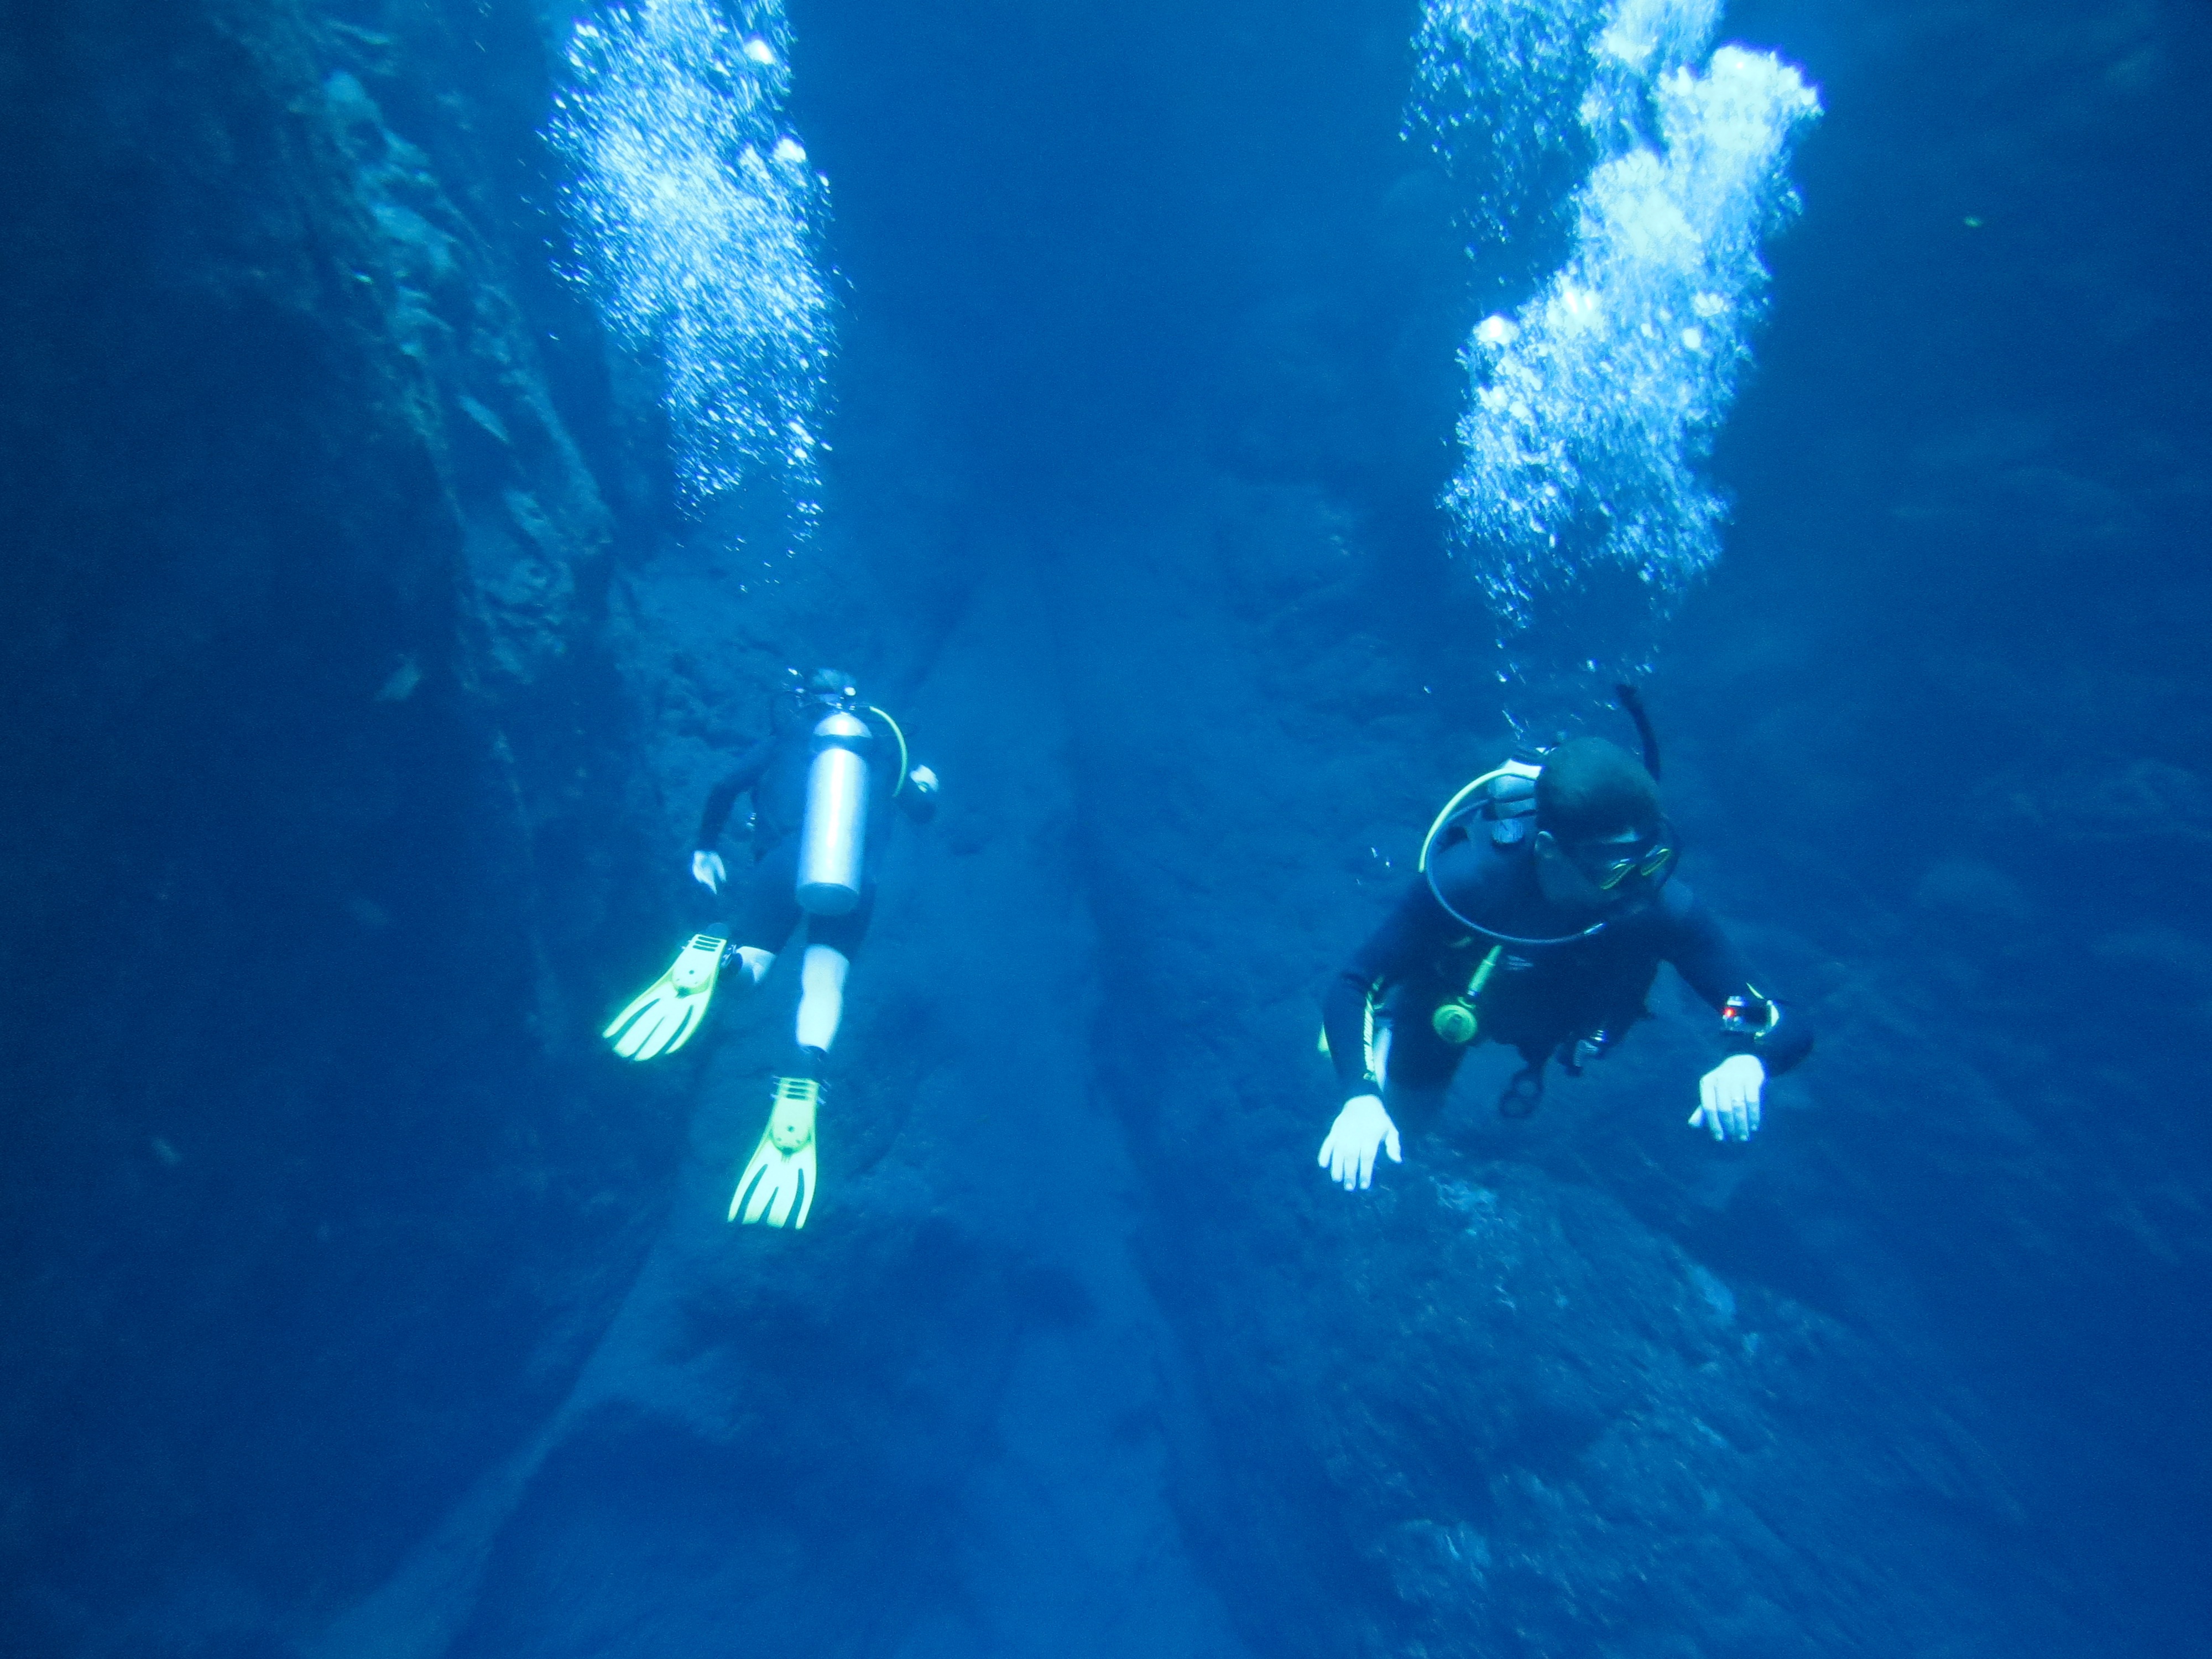
recreation, diving, underwater, biology, blue lagoon, freediving, sports, beautiful, water sport, scuba diving, outdoor recreation, marine biology, underwater diving, divemaster